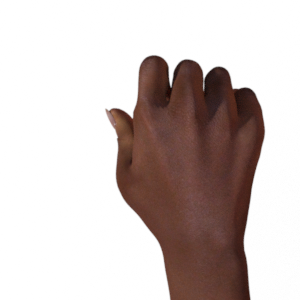
Label: rock